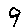
Label: 9